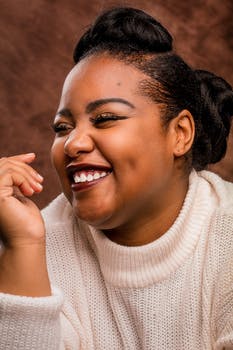
Label: No Watermark